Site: brandenburg
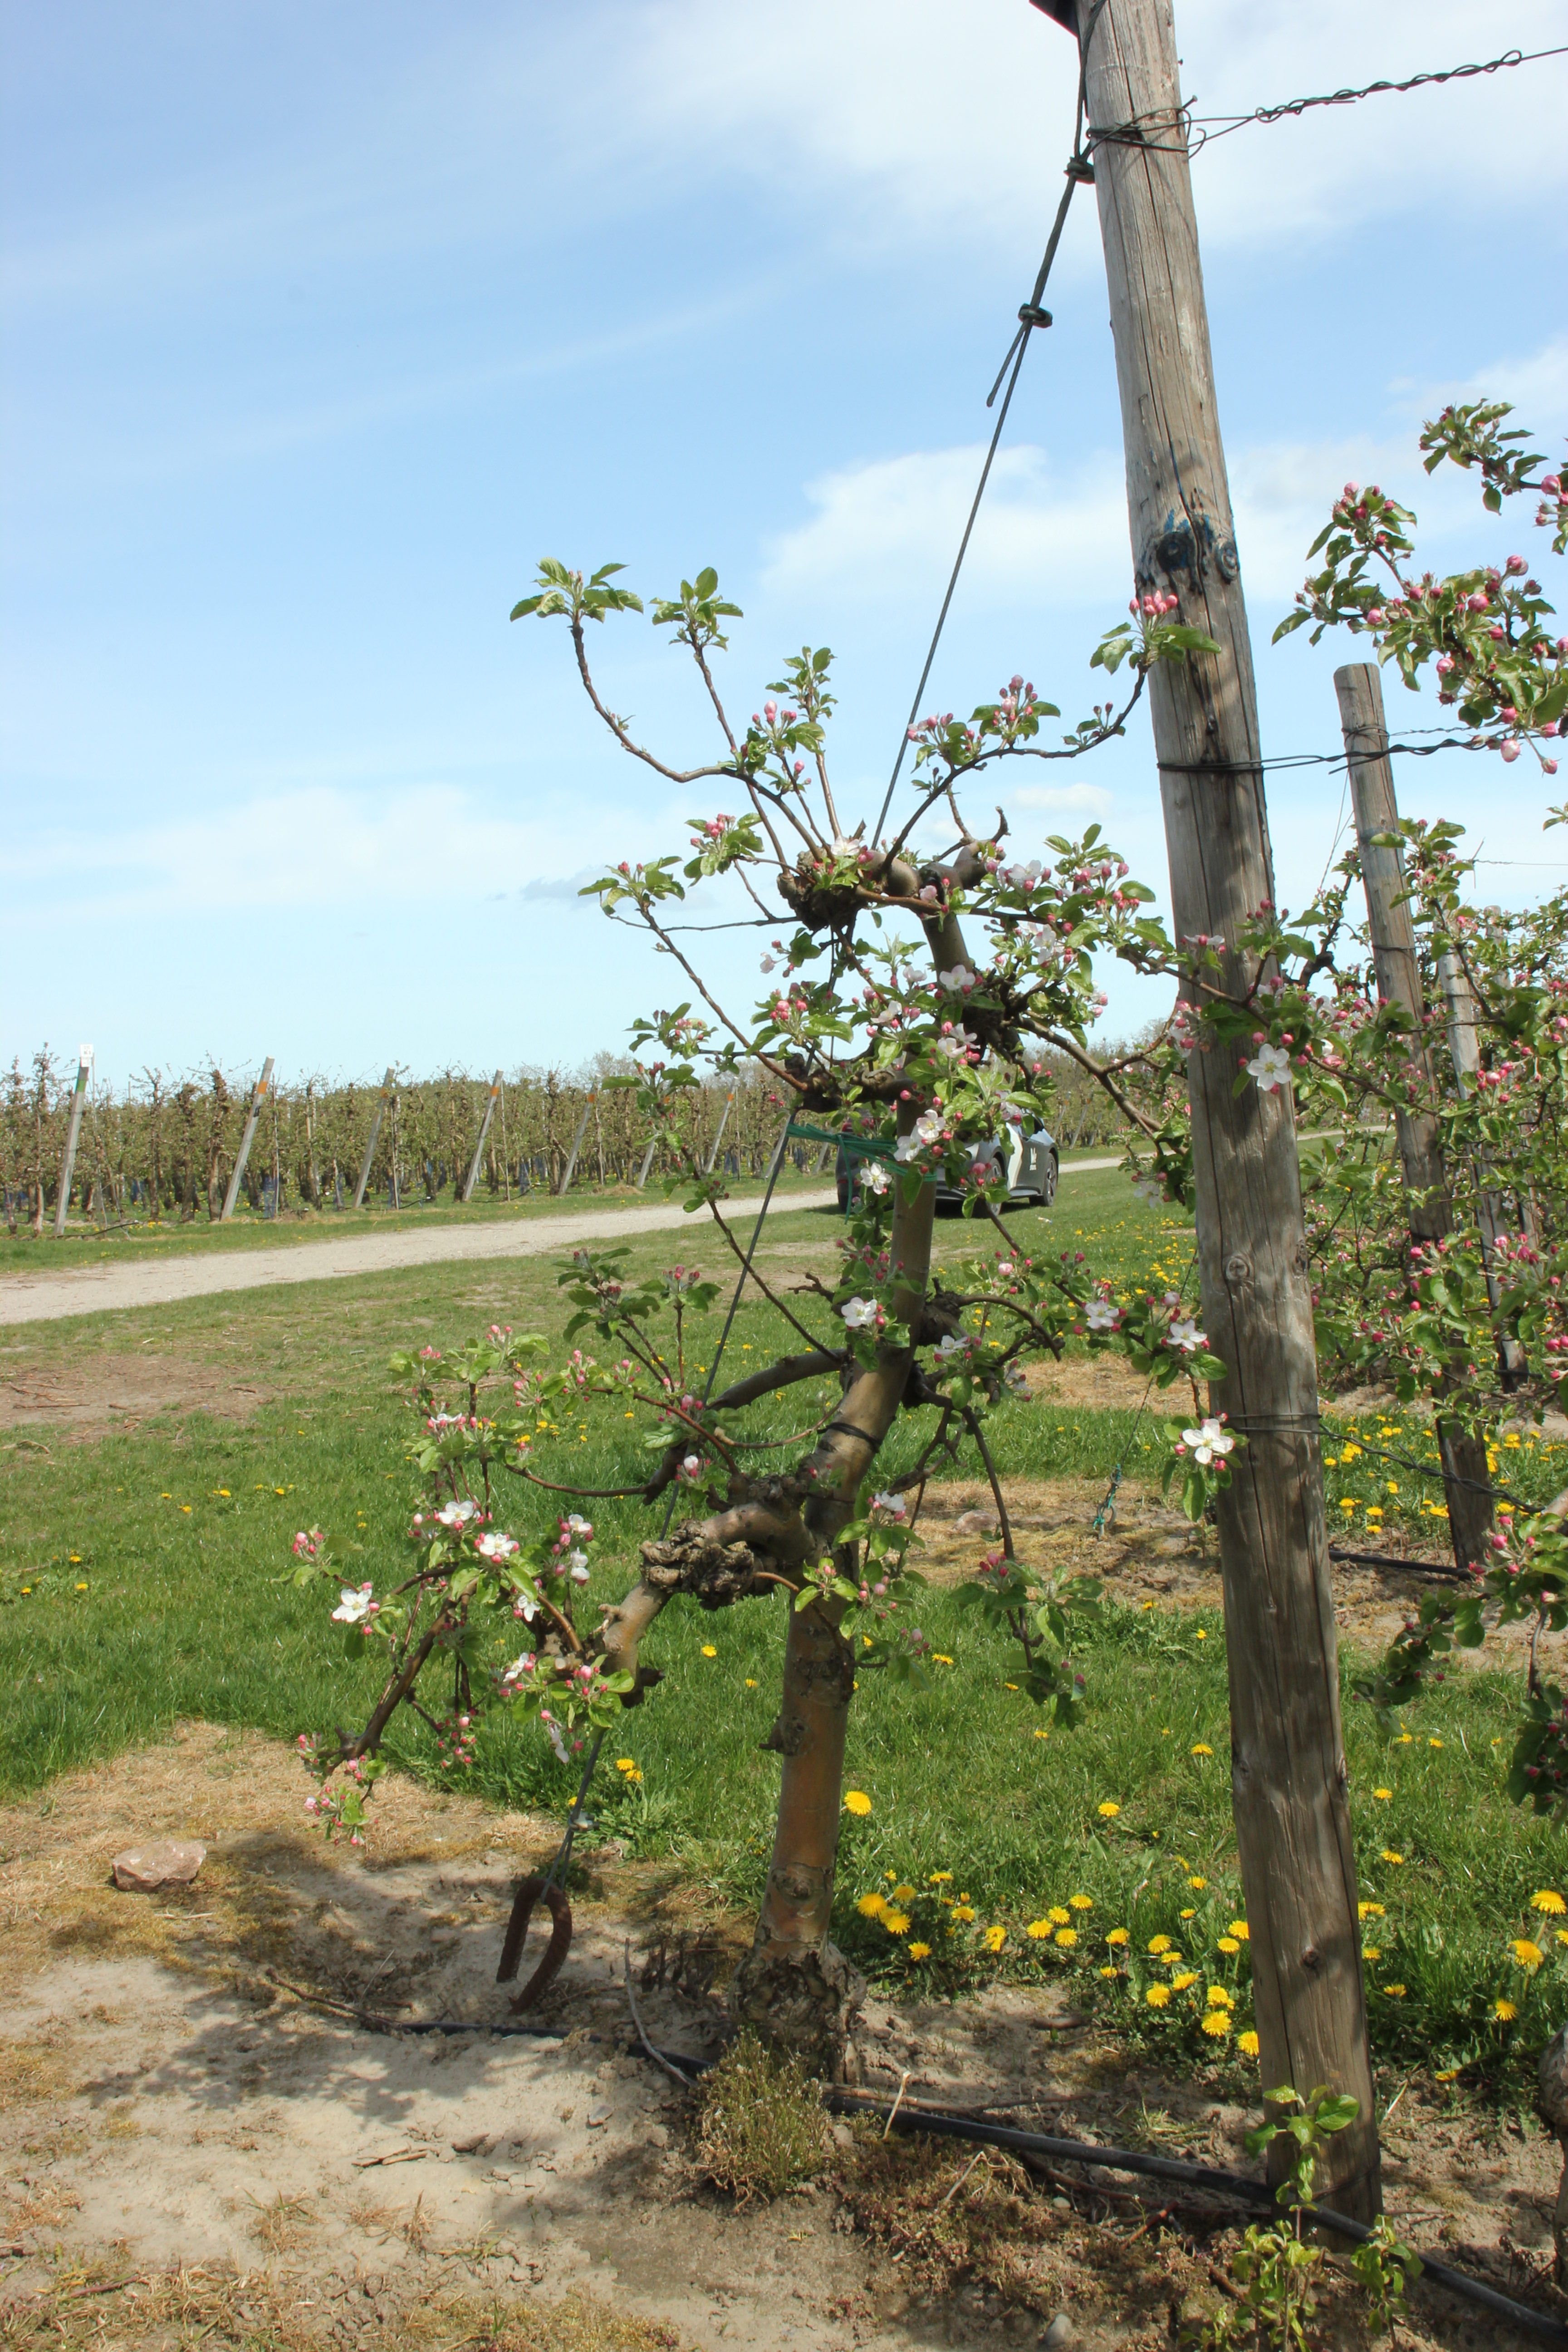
Growth stage (BBCH 57): Inflorescence emergence